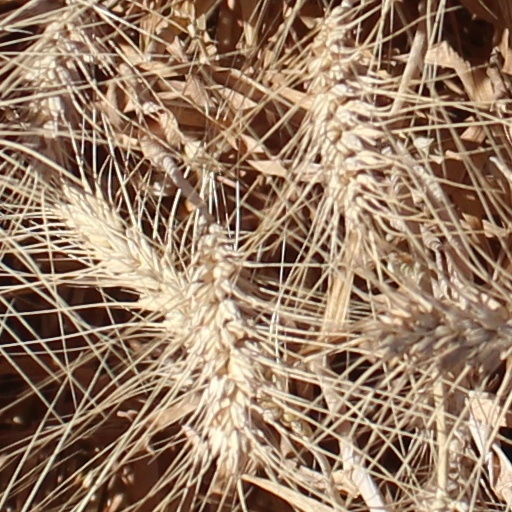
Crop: wheat